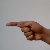
The image shows a hand gesture representing the letter 'G' in Indian Sign Language.